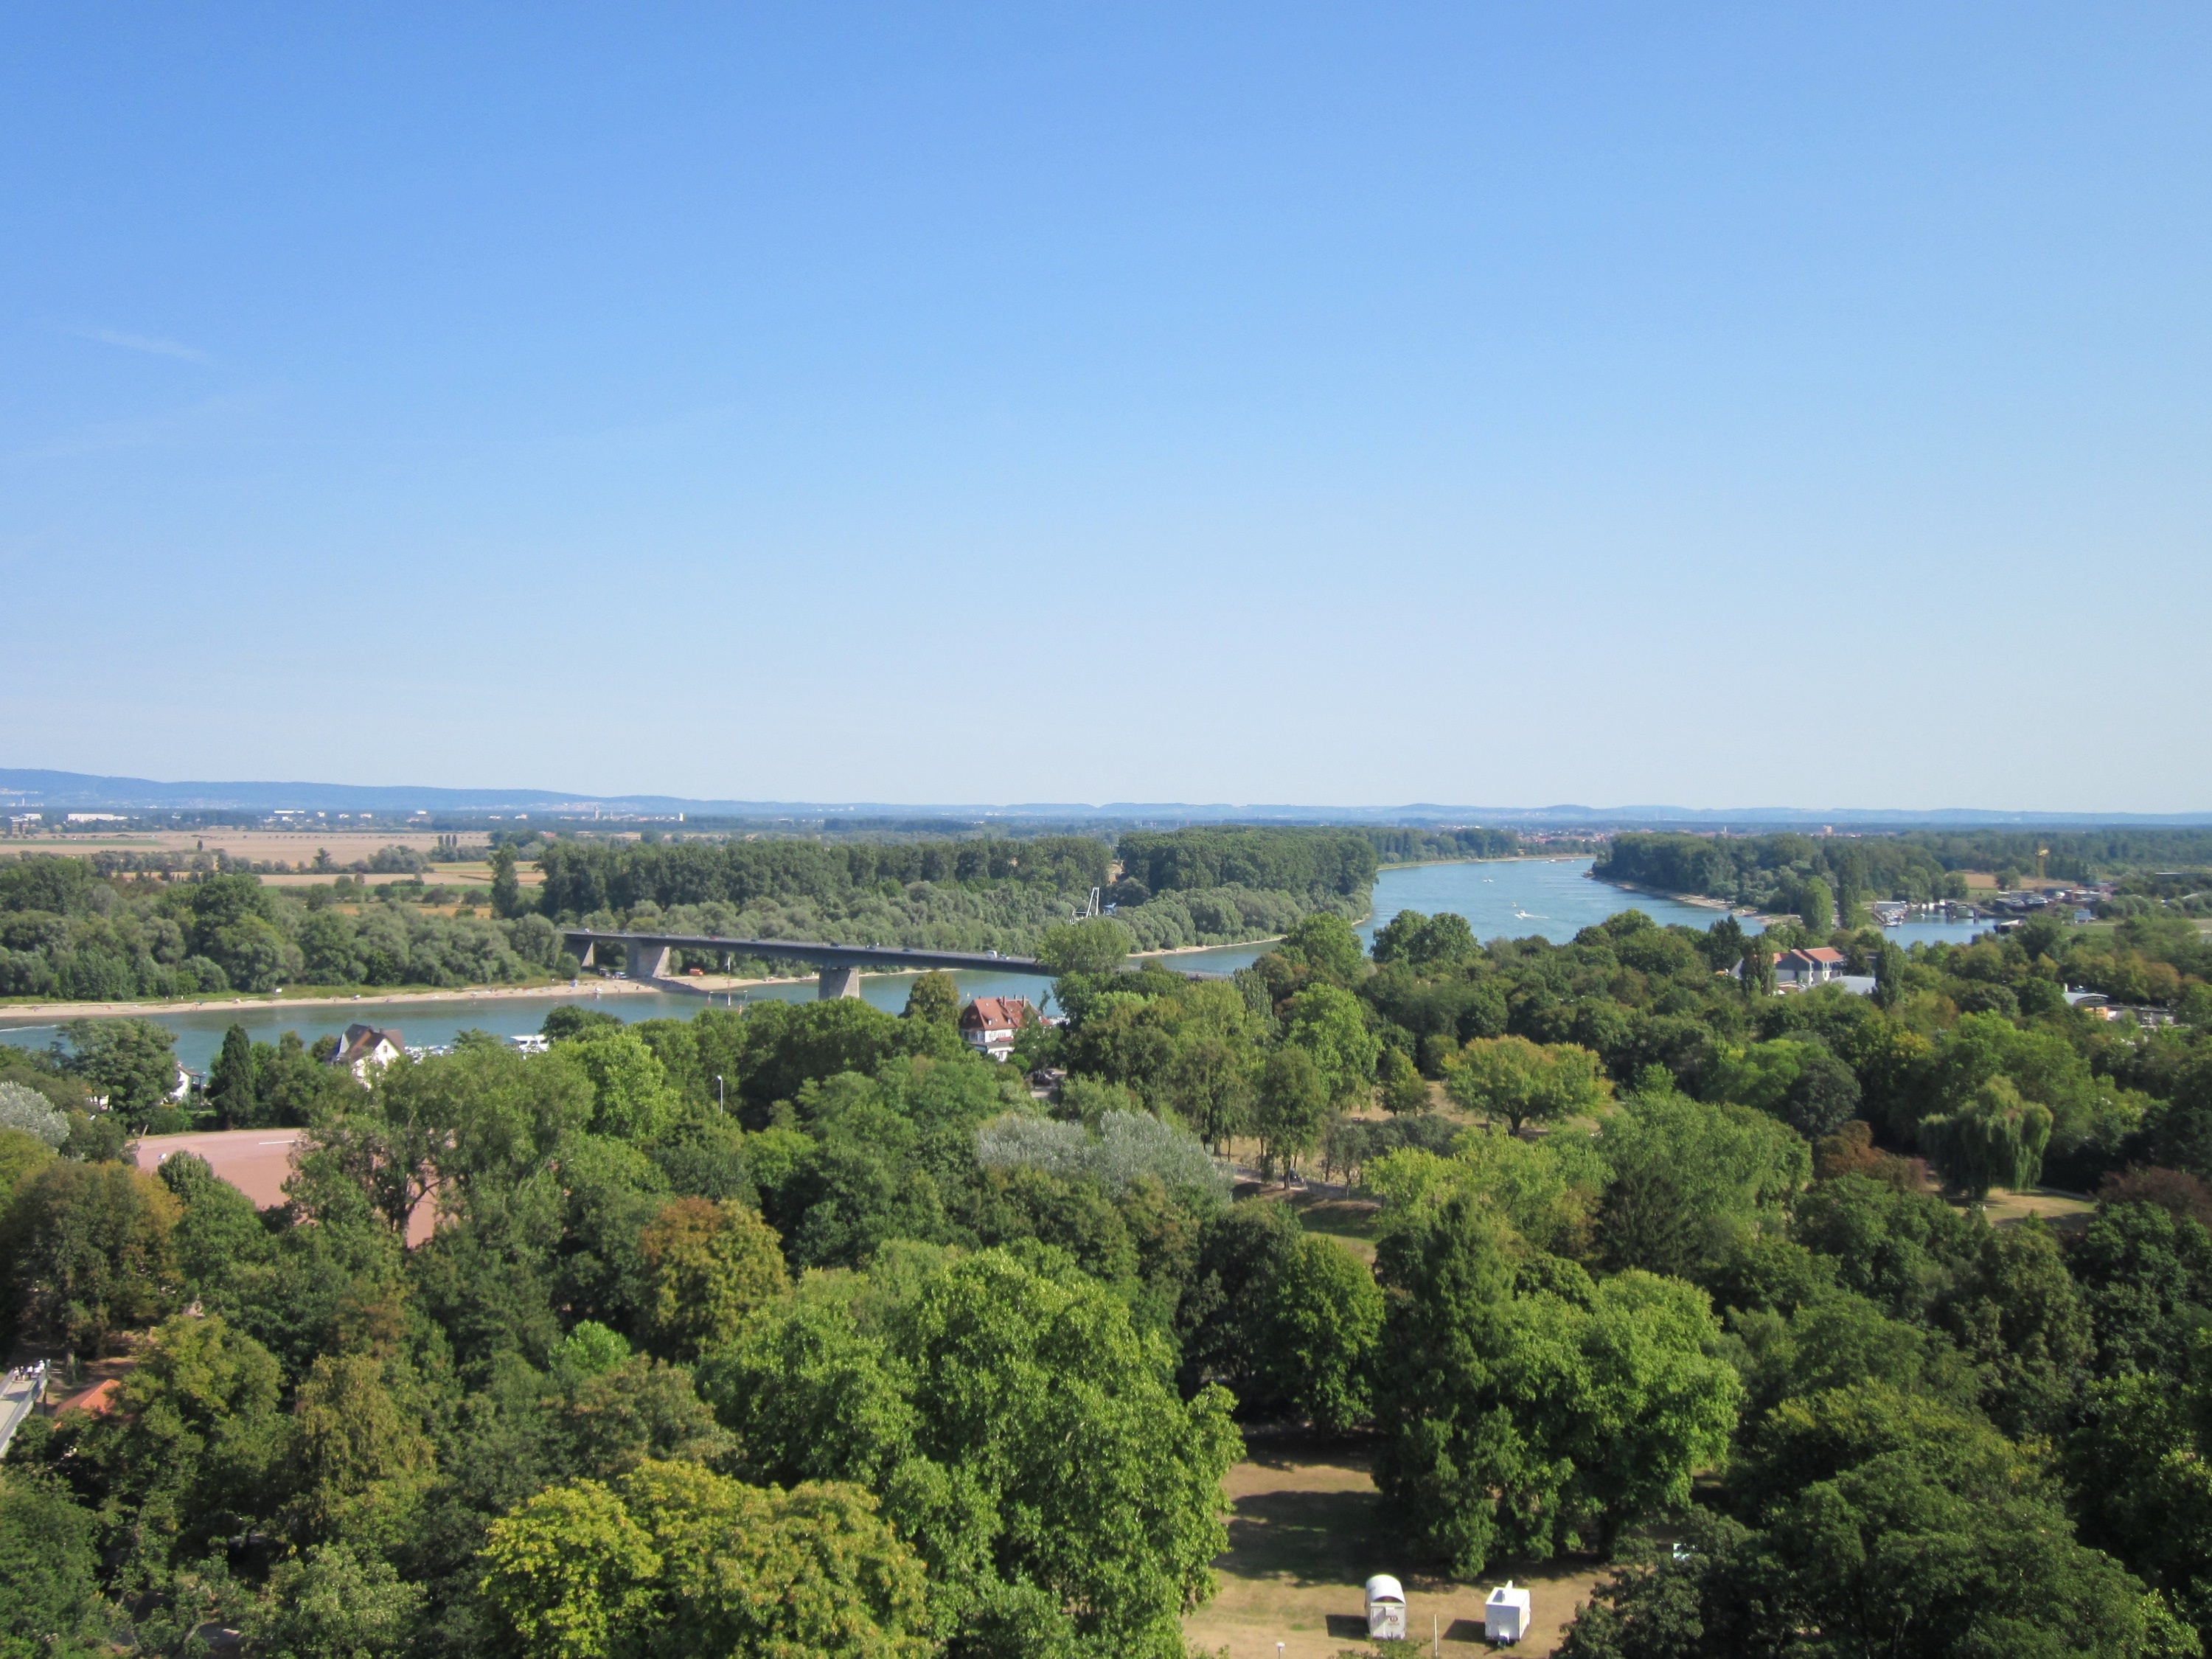
tree, skyline, hill, view, river, cityscape, panorama, park, cathedral, trees, vegetation, estate, ecosystem, rhine, bird's eye view, aerial photography, speyer, residential area, salierbr cke